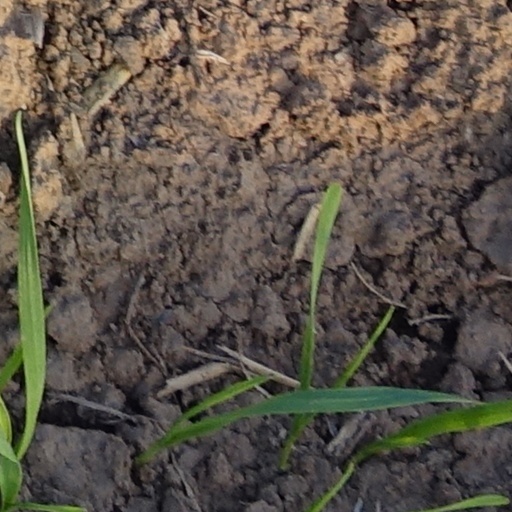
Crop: wheat